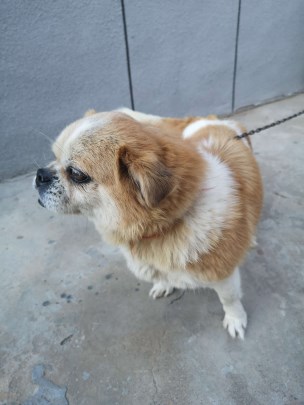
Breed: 3336-n000121-chinese_rural_dog